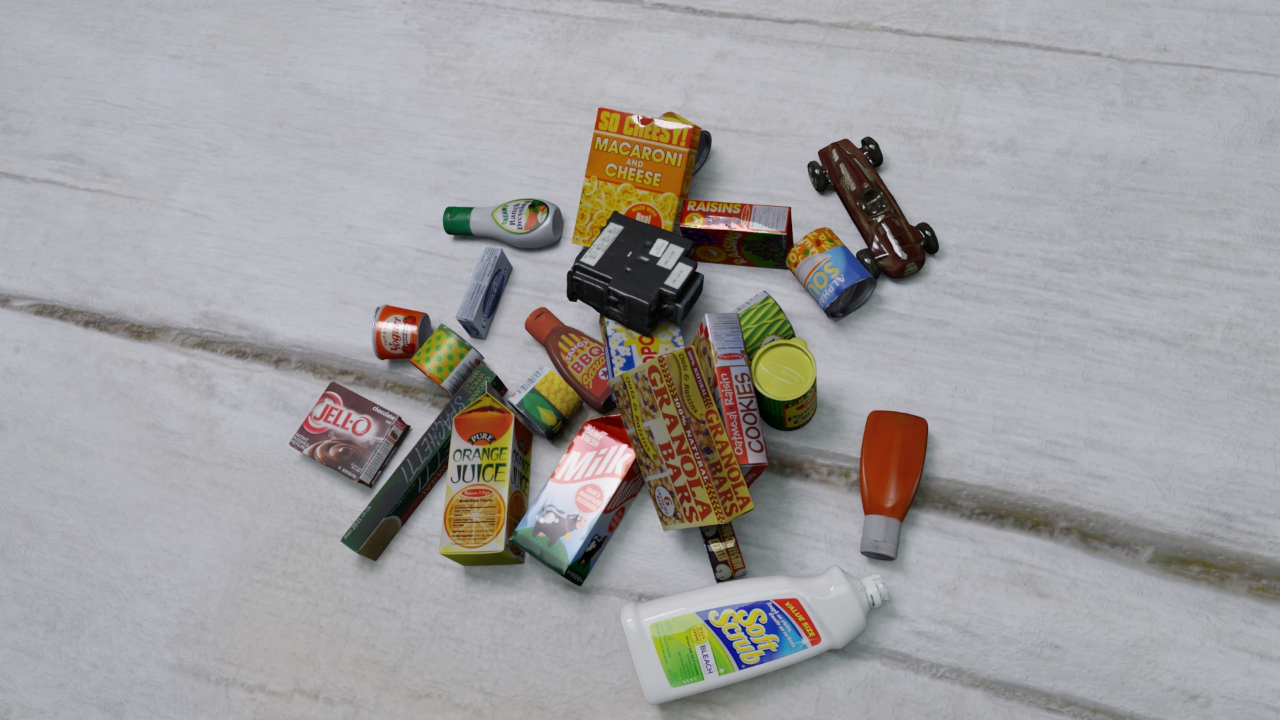
Question:
What are the five normalized (x, y) points between 0 and 1 in the image that outline the grasp plane for the carton of orange juice? Your answer should be as Grasp center: [], Left finger base: [], Right finger base: [], Left finger tip: [], Right finger tip: [].
Answer: Grasp center: [0.371094, 0.656944], Left finger base: [0.408594, 0.673611], Right finger base: [0.334375, 0.640278], Left finger tip: [0.415625, 0.688889], Right finger tip: [0.344531, 0.655556]